Plastic

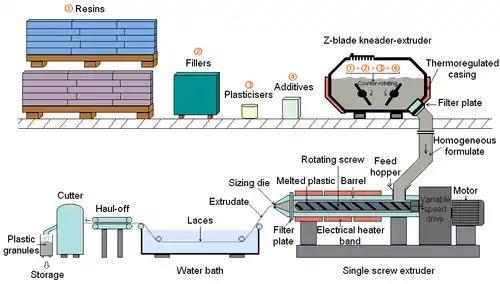
Plastic compounding scheme for a thermosoftening material

Plastic is not sold as a pure unadulterated substance, but is instead mixed with various chemicals and other materials, which are collectively known as additives. These are added during the compounding stage and include substances such as stabilizers, plasticizers and dyes, which are intended to improve the lifespan, workability or appearance of the final item. In some cases, this can involve mixing different types of plastic together to form a polymer blend, such as high impact polystyrene. Large companies may do their own compounding prior to production, but some producers have it done by a third party. Companies that specialize in this work are known as Compounders.